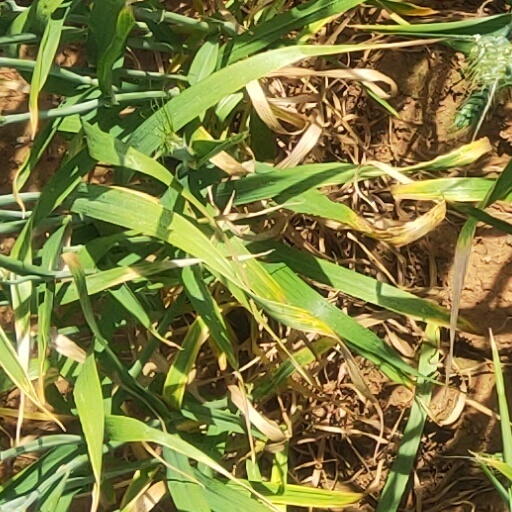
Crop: wheat